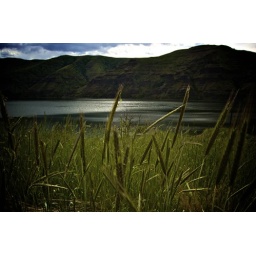
grass above snake river